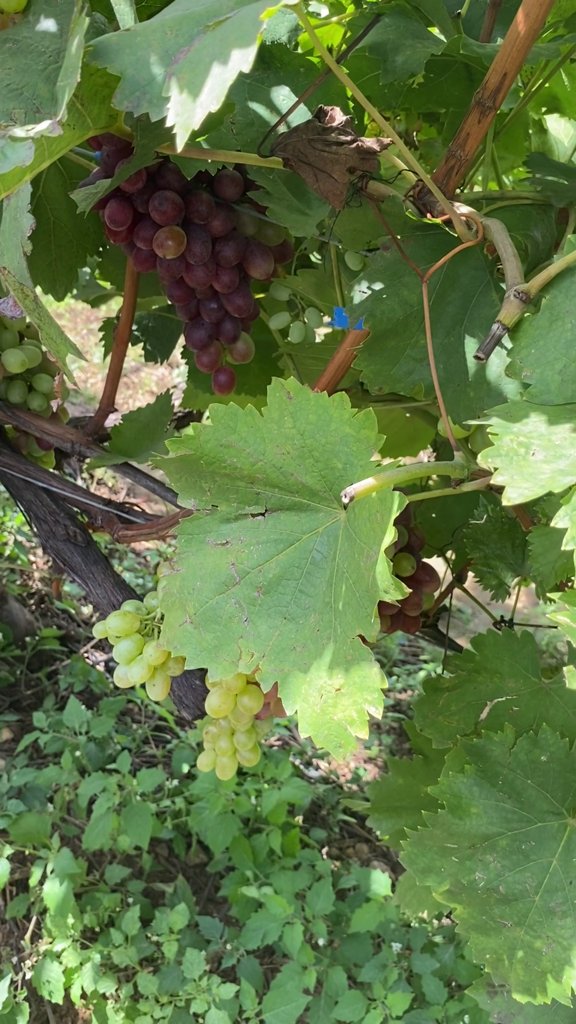
Berries visible: 115
Grape clusters: 5